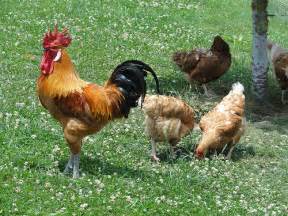
Label: chicken